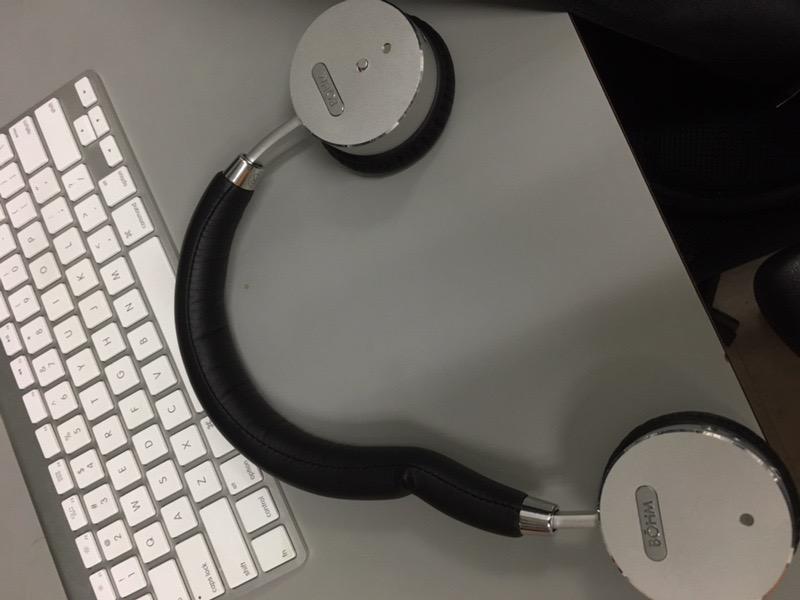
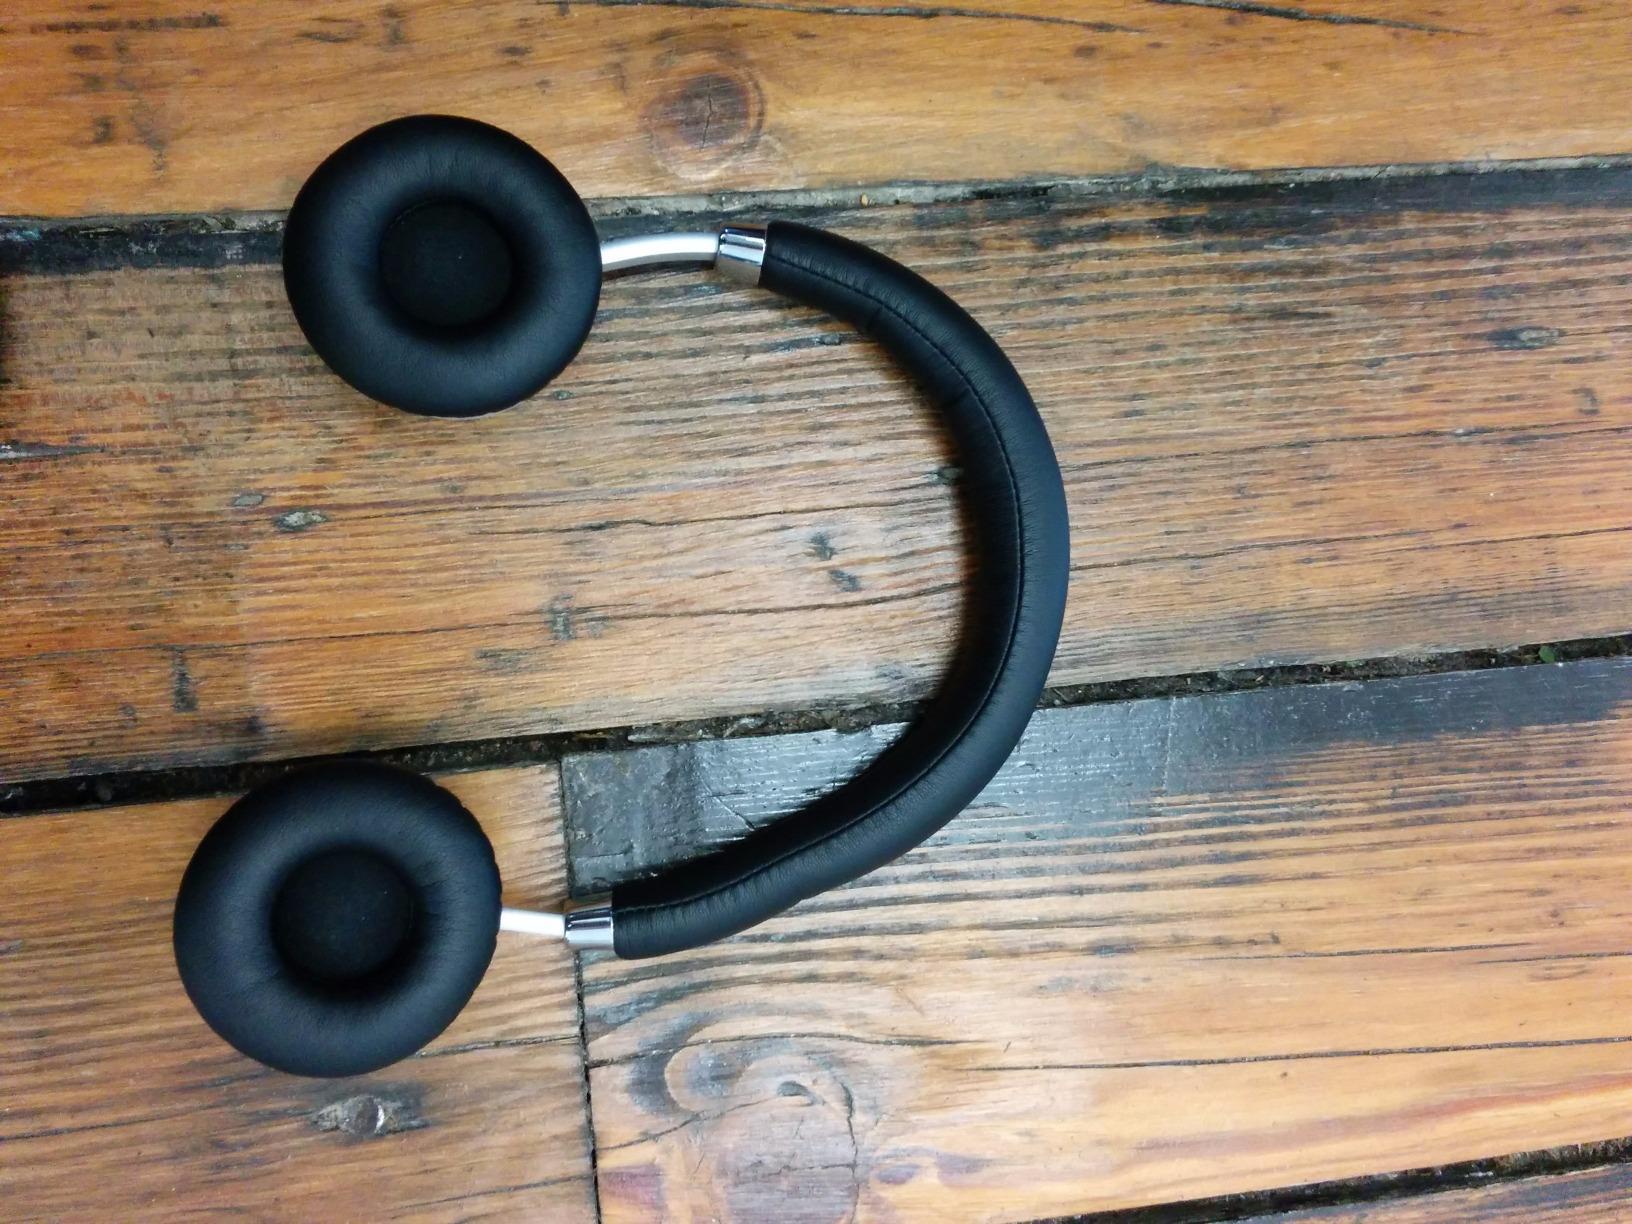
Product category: headphones
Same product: yes